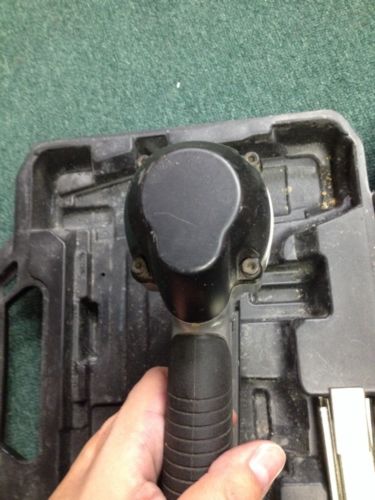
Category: stapler